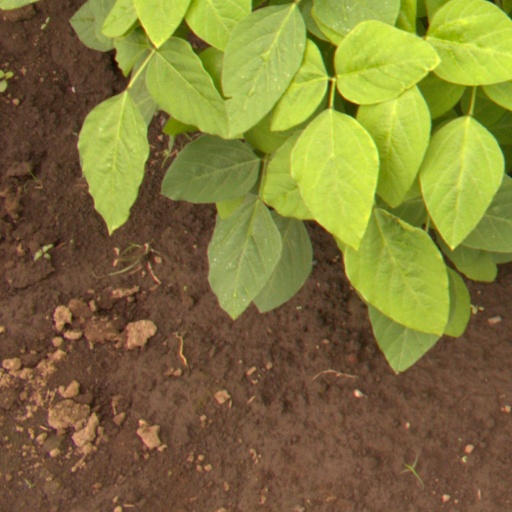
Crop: soybean